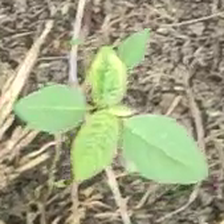
Weed species: Moti_dudhi(Euphorbia_geneculata_L)